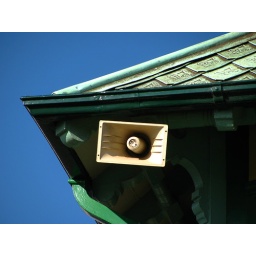
When the bridge opened we got a history lesson from the guy in the little tower